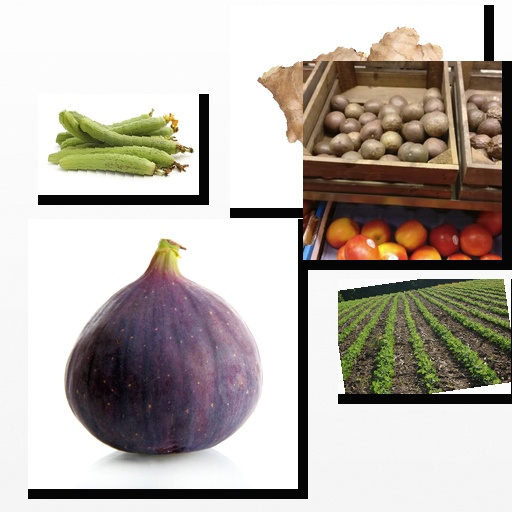
Food items: passion_fruit, soybean, fig, ginger, ridge_gourd